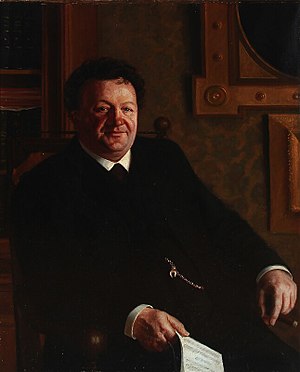
Olaf Poulsen (skuespiller)
Heinrich Dohm, Portræt af skuespilleren Olaf Poulsen, 1895
Olaf Rye Poulsen var kgl. dansk skuespiller og ansås for den store mester i det komiske fag. Han var bror til kgl. skuespiller Emil Poulsen.